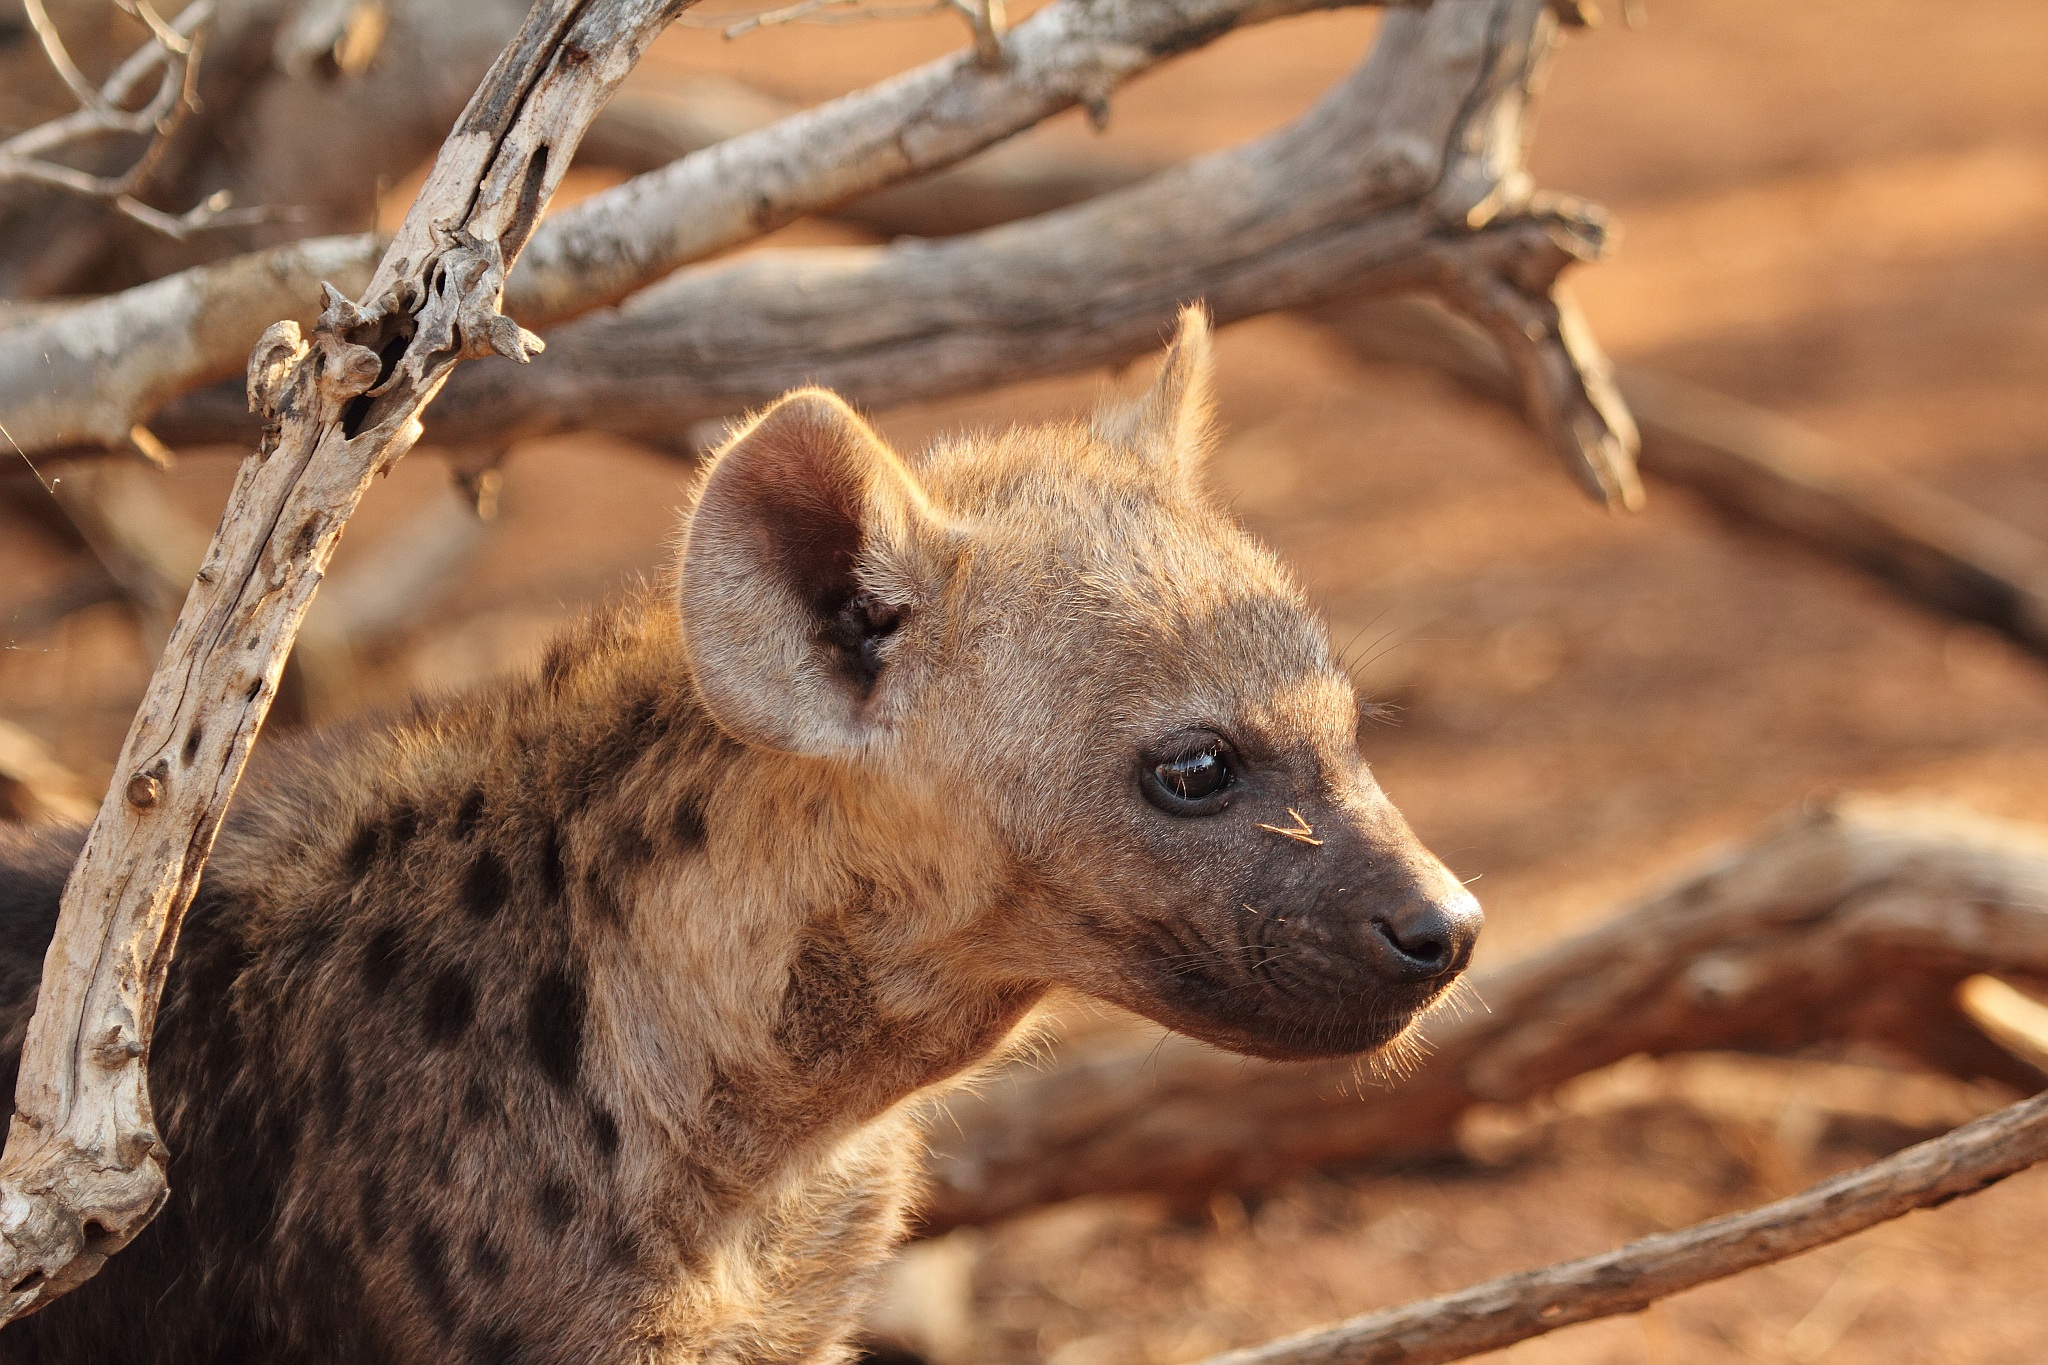
wildlife, zoo, mammal, predator, fauna, vertebrate, marsupial, hyena, safari, viverridae, kinkajou, hyena puppy